Art Mergenthal

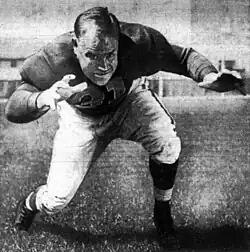
Mergenthal, circa 1946

Arthur Louis Mergenthal (March 22, 1921 – May 20, 2001) was an American football guard who played two seasons with the Cleveland/Los Angeles Rams of the National Football League (NFL). He played college football at the University of Tennessee, Xavier University, Bowling Green State University and lastly the University of Notre Dame.